Raman Abdullah

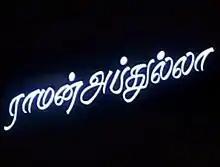
Title card

Raman Abdullah is a 1997 Indian Tamil-language comedy film written, directed, photographed and edited by Balu Mahendra. The film stars Sivakumar, Karan and Vignesh. It is a remake of the 1994 Malayalam film "Malappuram Haji Mahanaya Joji". The film was released on 22 August 1997, and failed at the box office.